Murder of Riley Ann Sawyers

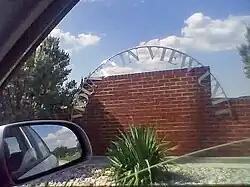
The Mountain View Unit. Kimberly Dawn Trenor is currently incarcerated within this facility

Following their arrests, the pair were held at separate bonds of $350,000 each. They had initially been charged with injury to a child and tampering with evidence. The trial for Trenor was delayed due to her becoming pregnant and it was postponed until after she gave birth in January 2009.